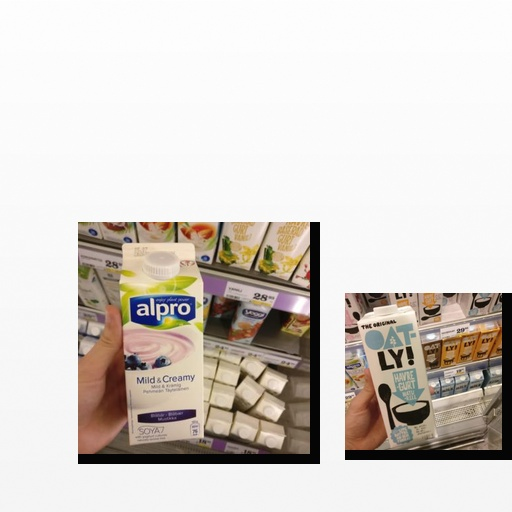
Food items: oatghurt, blueberry_soyghurt